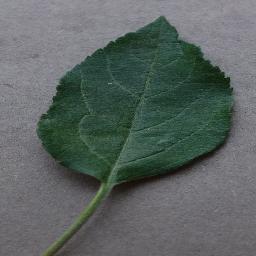
Label: Apple___healthy